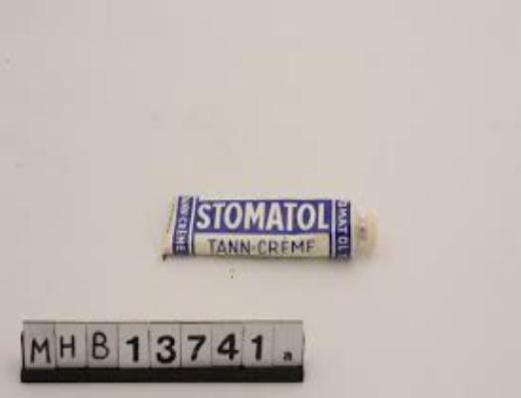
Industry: Necessities